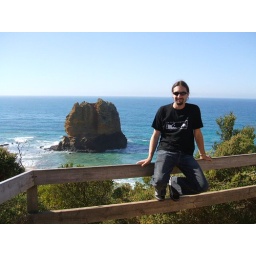
All along the coast were rock outcrops formed by erosion. All of them looked good!